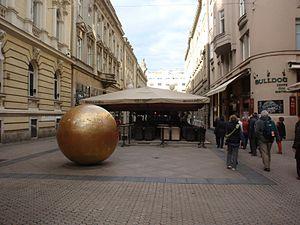
Soleil posé sur terre, par Ivan Kožarić, installé à Zagreb en 1971 Hrvatski: Kožarić: Prizemljeno sunce